Clan Rose

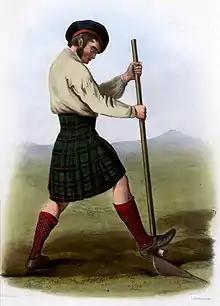
A Victorian era, romanticised depiction of a member of the clan by R. R. McIan, from "The Clans of the Scottish Highlands", published in 1845.

The chiefs of the Clan Rose were a Norman family. They had no connection to the ancient Celtic family of Clan Ross. They derive from Ros, near Caen in Normandy and accompanied the early Norman kings to England. They appear to be connected with two other Norman families; the "de Bissets" and the "de Boscos". All three of these families disappear from the records of Wiltshire and Dorset where they are first known to have settled after the Norman conquest, and they reappear in the mid thirteenth century around the area of the Moray Firth. Elizabeth de Bisset's family owned the lands of Kilravock and she married Andrew de Bosco. Their daughter was Marie, who in around 1290 married Hugo de Ros, whose lands were at Geddes. Hugh's (Hugo's) father had been a witness to the foundation charter of Beauly Priory, which was erected by Sir John Bisset of Lovat. Hugh and Marie established their home at Kilravock which remained the home of the chief of Clan Rose until 2012.